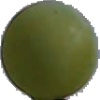
Label: Grape White 4